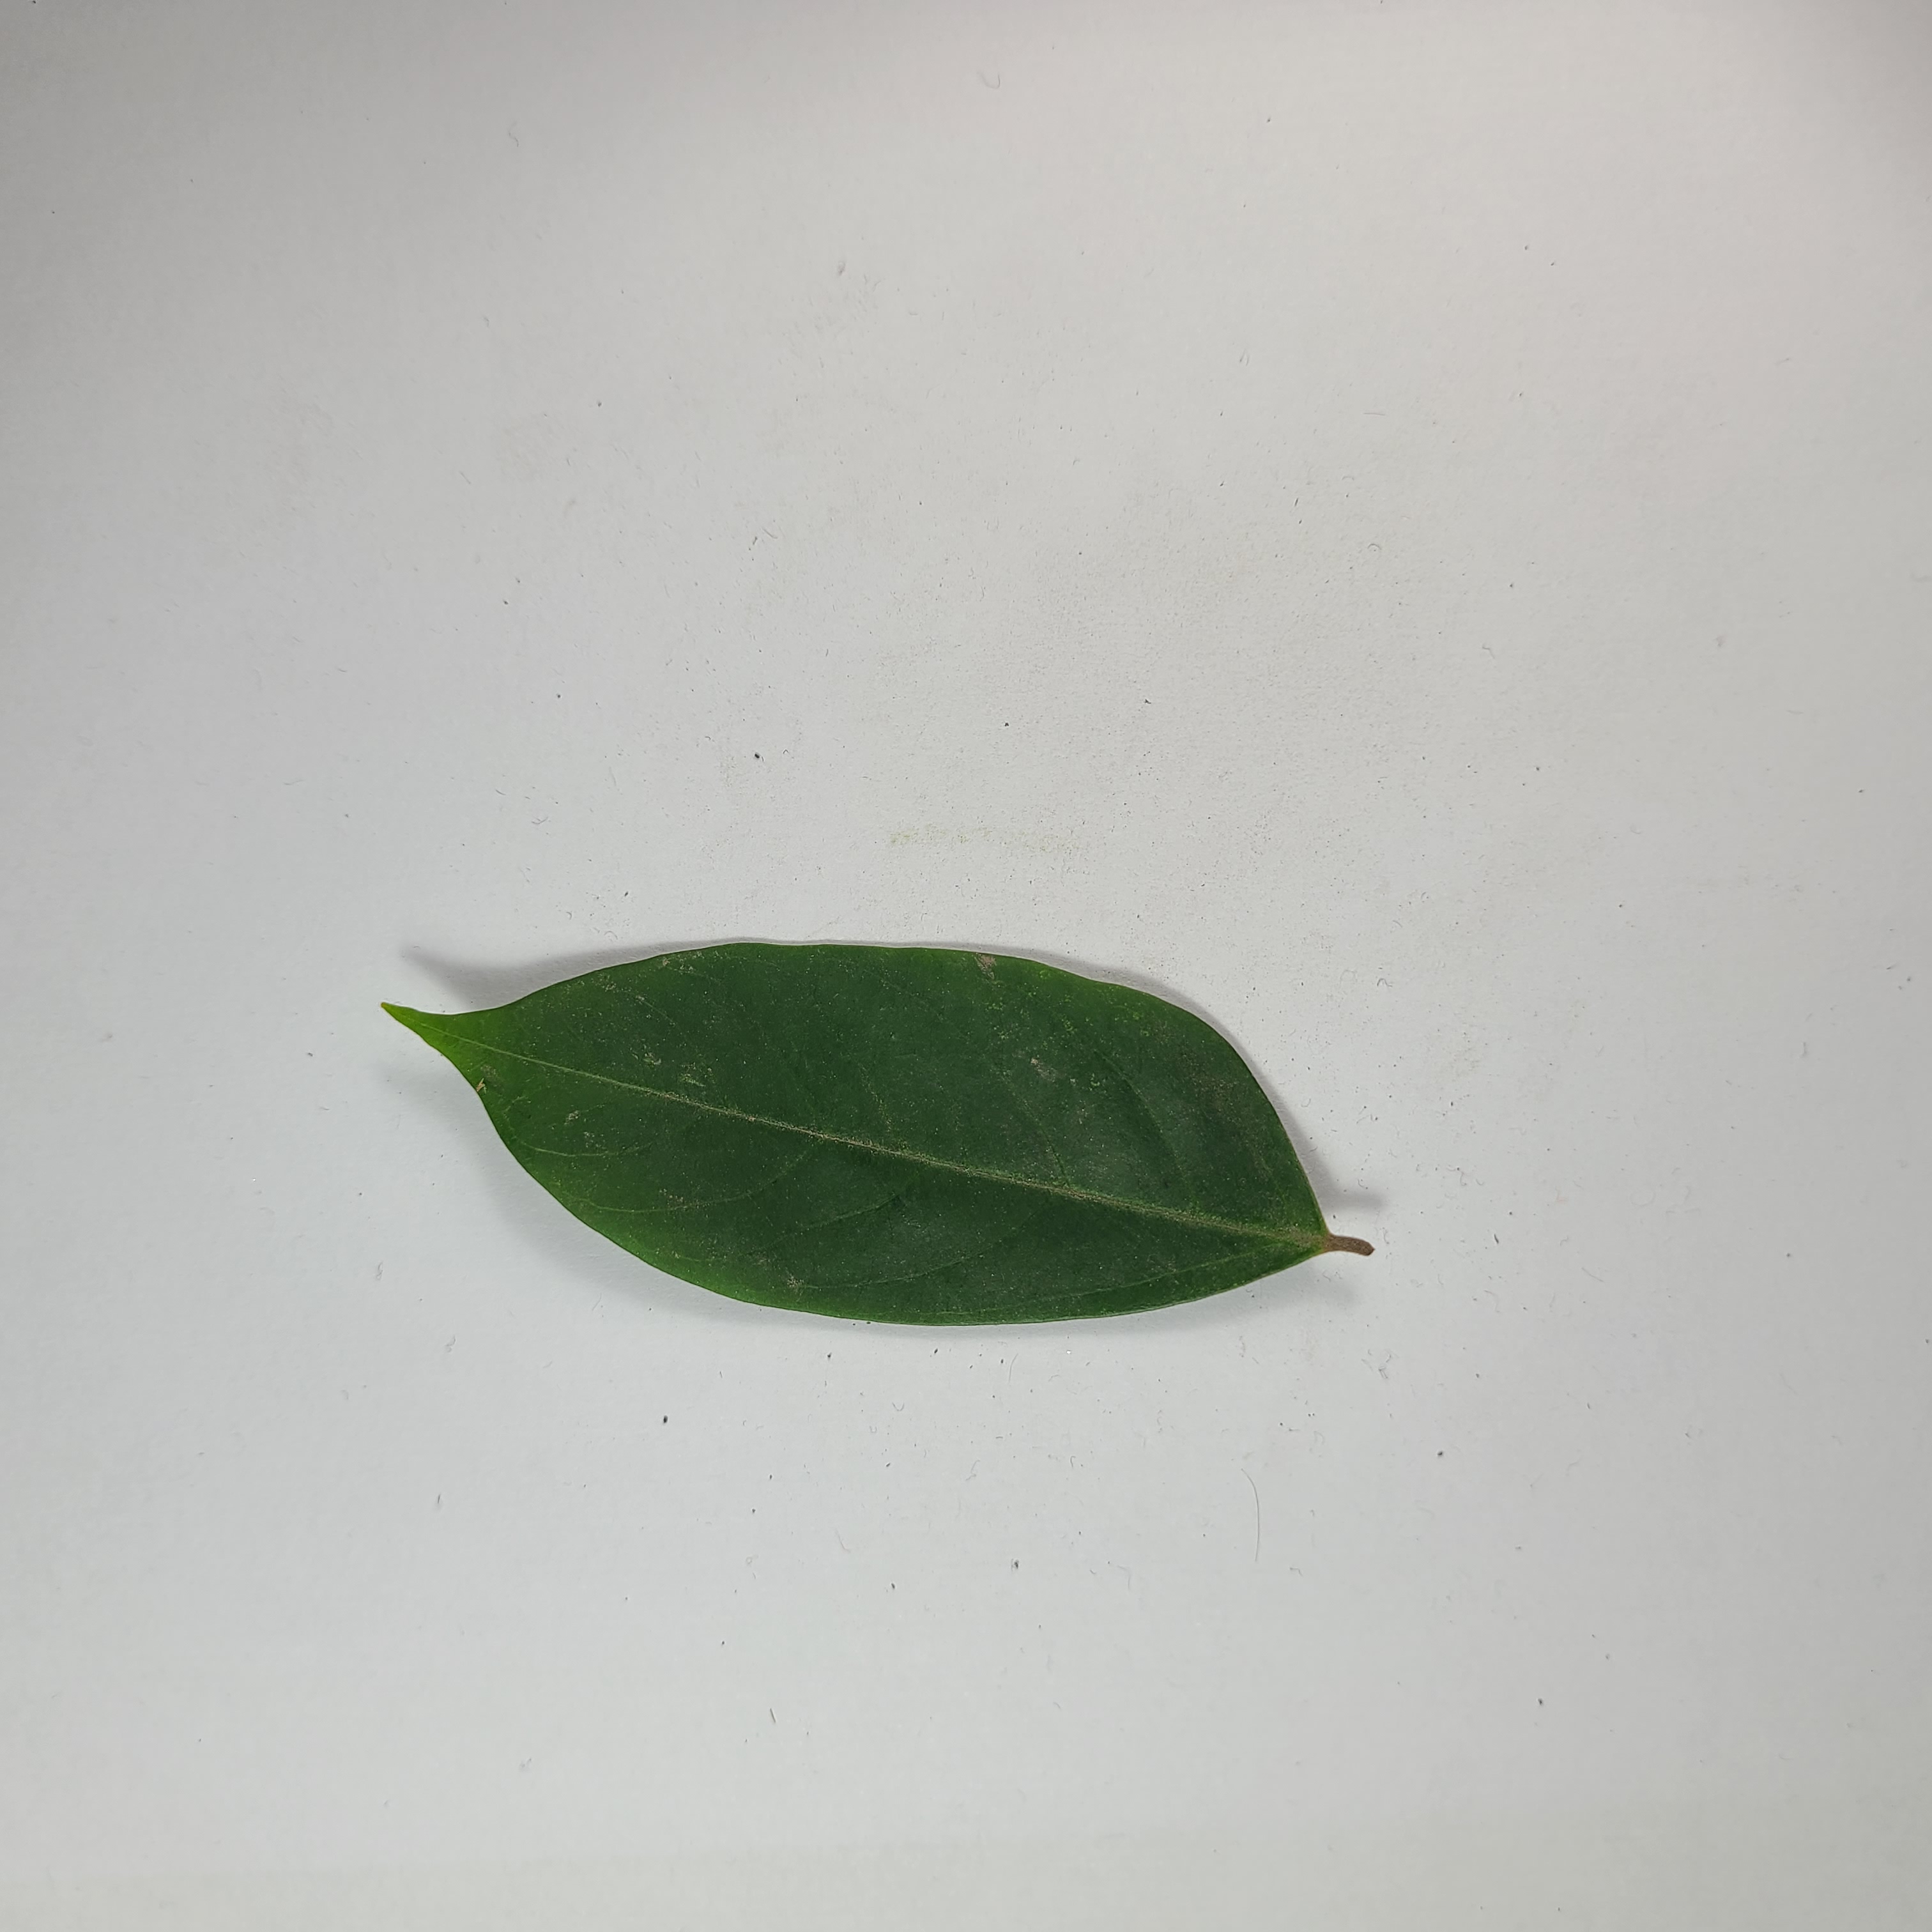
Label: Healthy Leaves